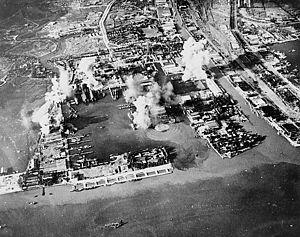
L'opération Transom était le nom de code d'un bombardement effectué par les forces navales alliées les 17 et 18 mai 1944 pendant la guerre du Pacifique, ciblant la ville de Surabaya alors occupée par les Japonais.